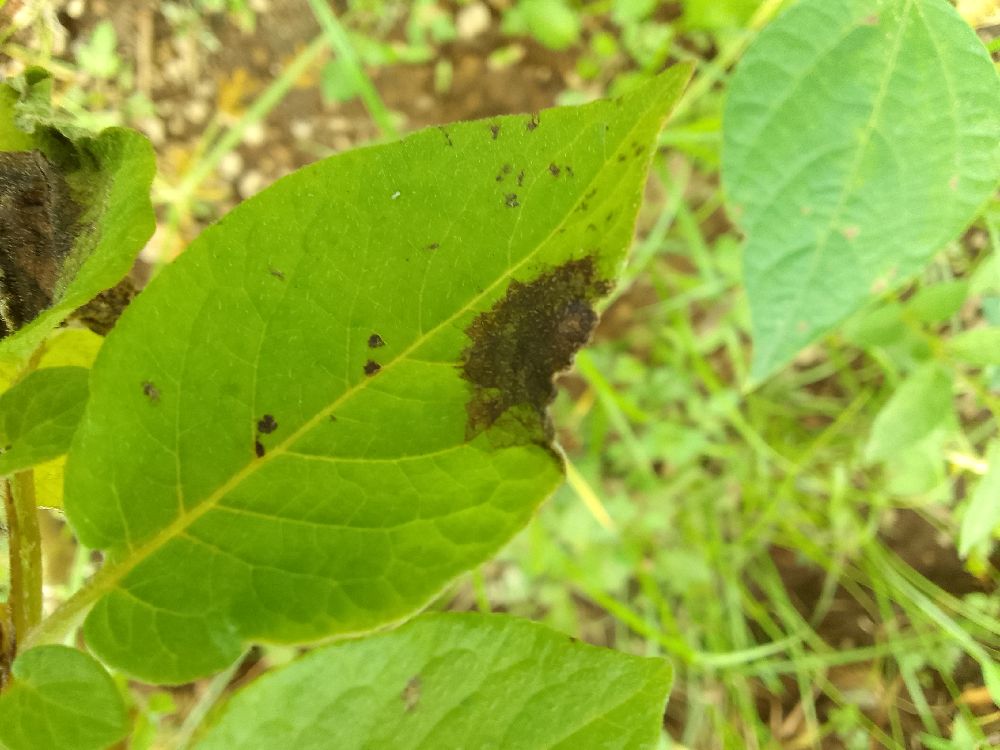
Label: Late blight